Georg (film)

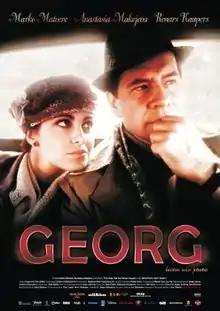

Georg is a 2007 biography drama film about the Estonian singer Georg Ots. It was directed by Peeter Simm and written by Mati Põldre and Alexander Borodyansky. The film features Marko Matvere, Anastasiya Makeyeva and Renārs Kaupers.